NOAA Commissioned Officer Corps

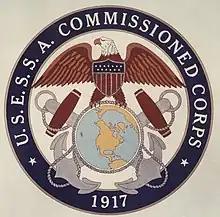
The seal of the ESSA Corps, a predecessor of the NOAA Corps that existed from 1965 to 1970

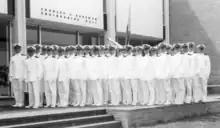
ESSA Corps Basic Officer Training Class 21, 9 September 1966

When the Coast and Geodetic Survey was transferred to the newly established Environmental Science Services Administration on July 13, 1965, control of the corps was transferred from the Coast and Geodetic Survey to ESSA itself, and accordingly, the corps was redesignated the Environmental Science Services Administration Corps, known informally as the ESSA Corps. The ESSA Corps retained the responsibility of providing commissioned officers to operate Coast and Geodetic Survey ships and of providing a set of officers with technical skills in surveying for incorporation into the U.S. armed forces during wartime.